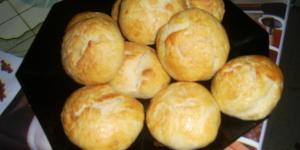
bolitas de harina de maiz